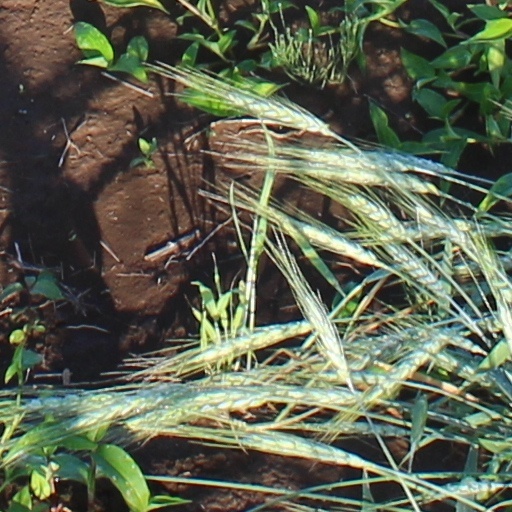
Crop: wheat